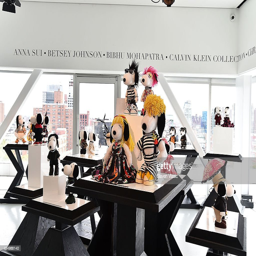
a view of the atmosphere during spring .